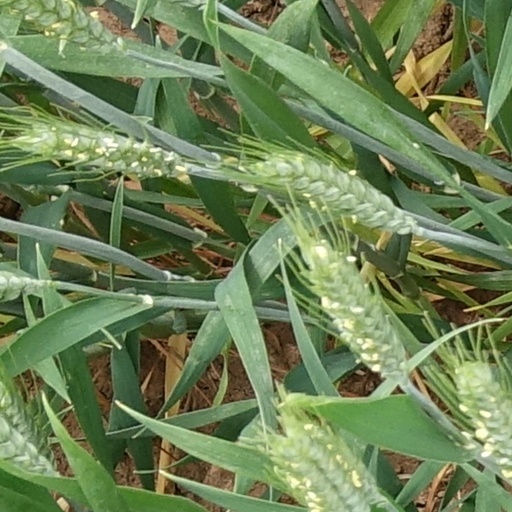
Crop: wheat